John Haynes Holmes

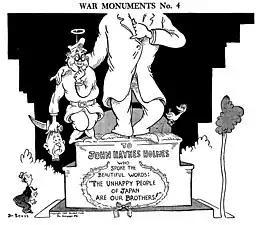
The cartoon in question, depicting Holmes as allied with supposedly traitorous Japanese Americans

There was an outcry after a cartoon by Theodor Geisel (better known as Dr. Seuss) mocking Holmes was published in the New York newspaper "PM" on January 13, 1942. Geisel responded January 21, 1942 (ellipses in original):